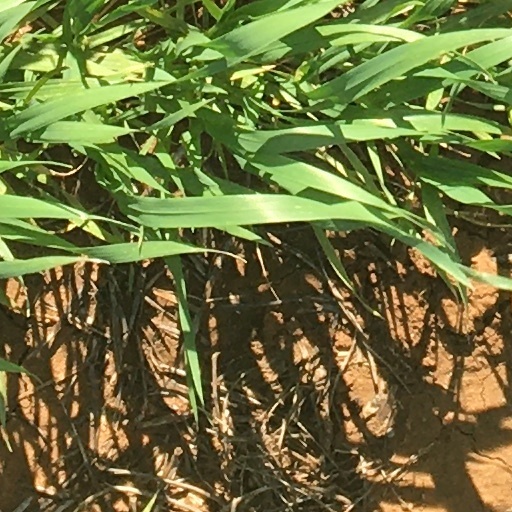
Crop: wheat